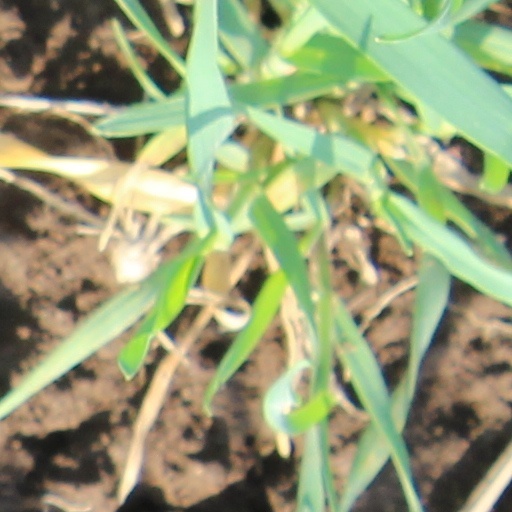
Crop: wheat